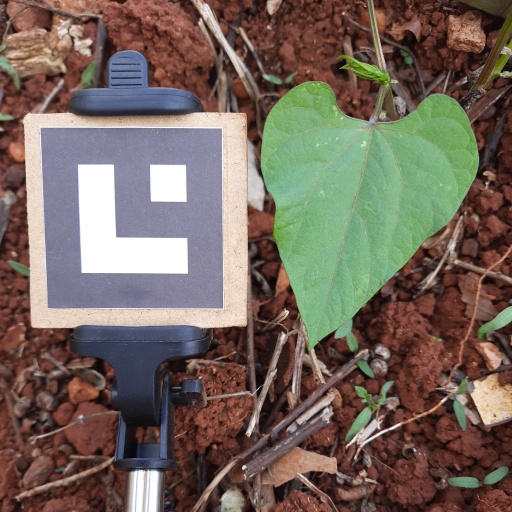
Observations: wavy surface, no eating holes, under cloudy sky